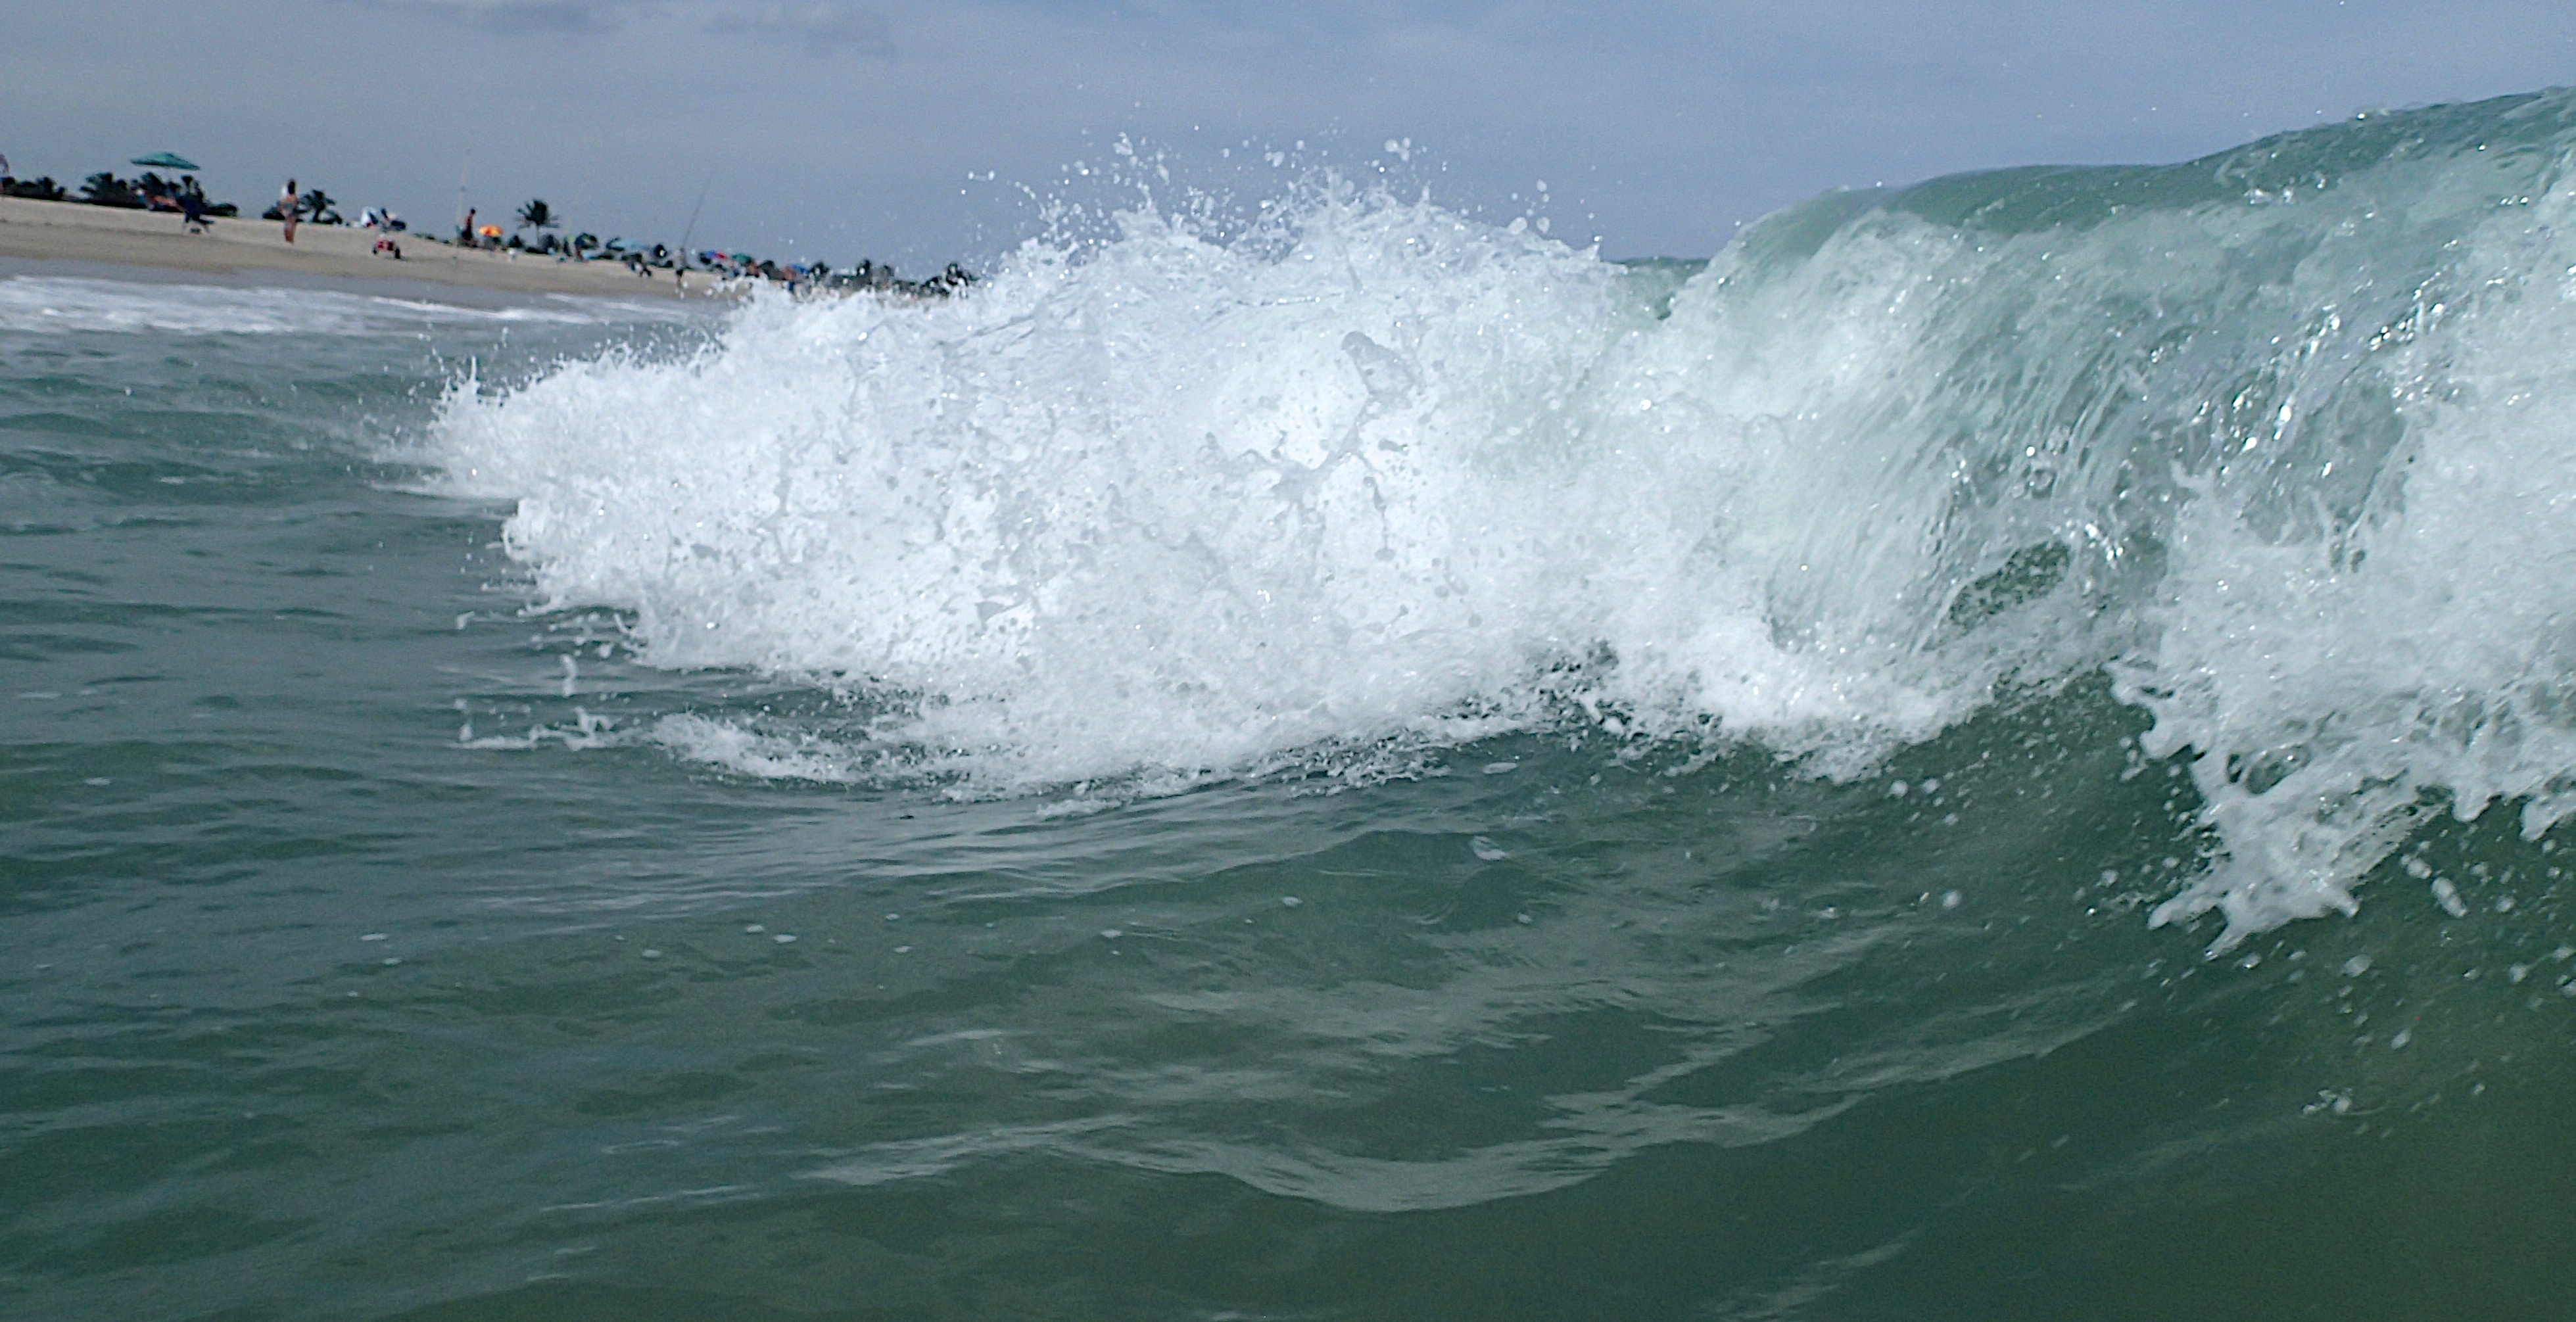
beach, sea, coast, ocean, wave, wind, 2016366, wind wave, surfing equipment and supplies, bodyboarding